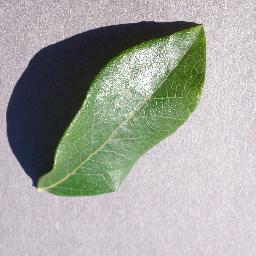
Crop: blueberry
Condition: healthy